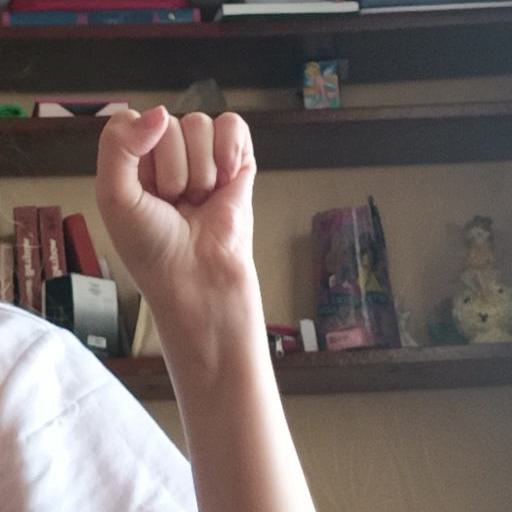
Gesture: fist